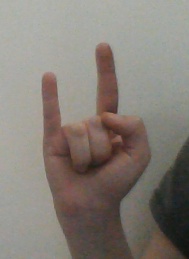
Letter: la